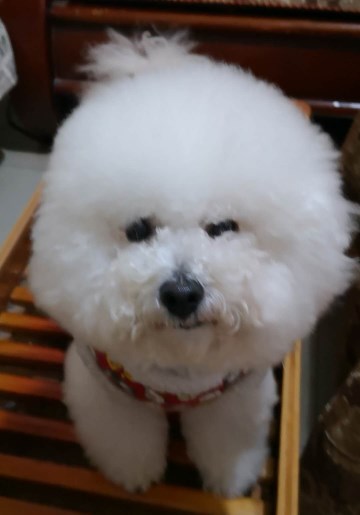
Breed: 3083-n000117-Bichon_Frise